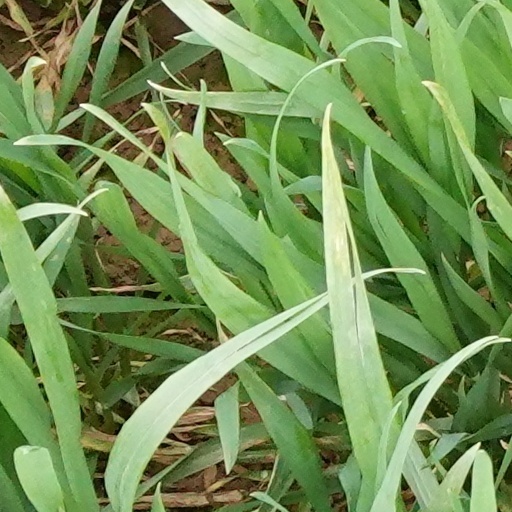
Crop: wheat